Kundudo horse

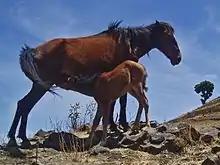
Kundudo mare and foal

The DAD-IS database provides no data on numbers, but the herd is tiny. These horses are essentially local, confined to the Mount Kundudo region of eastern Ethiopia, where they are reputed to be rare. They graze on an area of 13 hectares, and drink from a waterhole at the top of the mountain, which never dries up, even in the hot season. They are the last wild horses in East Africa. They are highly threatened with extinction, due to their rarity, consanguinity, poor breeding practices and the demand for their foals. Since 2011, this animal population has been classified as critically endangered. The Ethiopian Biodiversity Institute has put in place conservation procedures, including the freezing of stallion semen. The breed's importance in terms of its link with Ethiopian history was emphasized.